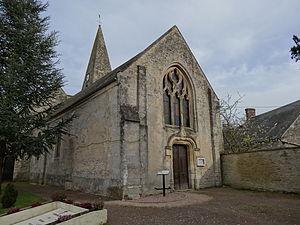
l'église de Damblainville a été en partie construite au XIe siècle, Les murs de la nef révèlent des traces d'appareil en arête-de-poisson sous le crépi
Damblainville est une commune française, située dans le département du Calvados en région Normandie, peuplée de 241 habitants.